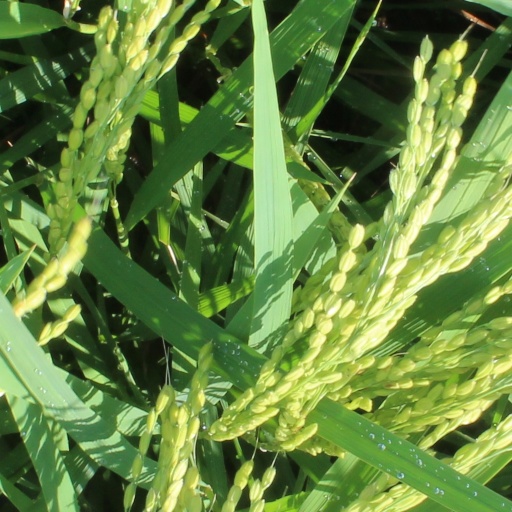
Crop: rice